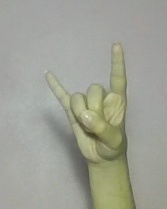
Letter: la